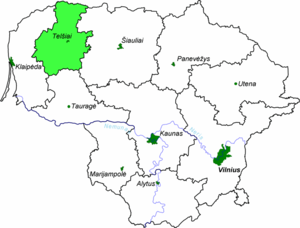
Telšiai apskritis
Telšiai apskritis i Litauen
Telšiai apskritis var et af 10 apskritys i Litauen. Telšiai apskritis havde et indbyggertal på 171.126, og et areal på 4.350 km². Telšiai apskritis havde hovedsæde i byen Telšiai, der også var den største by.